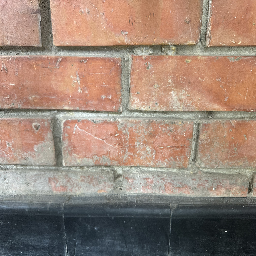
Material: Brick